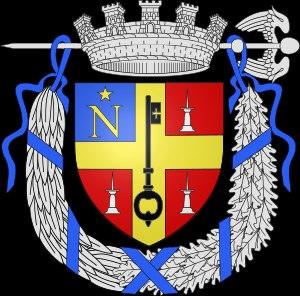
Cet article traite de l'histoire de la ville du Mans. Située dans l'Ouest de la France, Le Mans est la capitale historique du royaume puis du comté du Maine. Place forte, elle fut de nombreuses fois convoitée par les seigneurs voisins, surtout d'Anjou et de Normandie, qui se la disputèrent durant tout le Moyen Âge. La ville sera récupérée par Louis XI via succession en 1481.
Le Mans est une commune faisant partie des grandes villes du Grand Ouest français, située dans la région des Pays de la Loire et le département de la Sarthe dont elle est la préfecture.